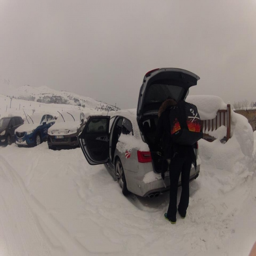
alpine skier packs up her car to head back to the states on sunday .